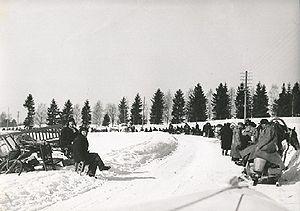
L'évacuation de la Carélie finlandaise est l'opération qui vise à rapatrier dans le reste de la Finlande les personnes vivant en Carélie et ne souhaitant pas rester dans les territoires perdus par la Finlande lors de la guerre d'Hiver et cédés à l'Union soviétique en 1940.
La province de Viipuri, appelée gouvernement de Vyborg de 1743 à 1917, est une ancienne province de la Finlande, indépendante de 1917 à 1947. Aujourd'hui elle fait partie de l'oblast de Léningrad.